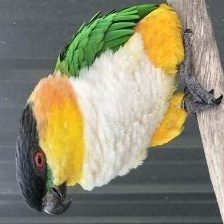
Species: BLACK HEADED CAIQUE
Scientific name: PIONITES MELANOCEPHALUS